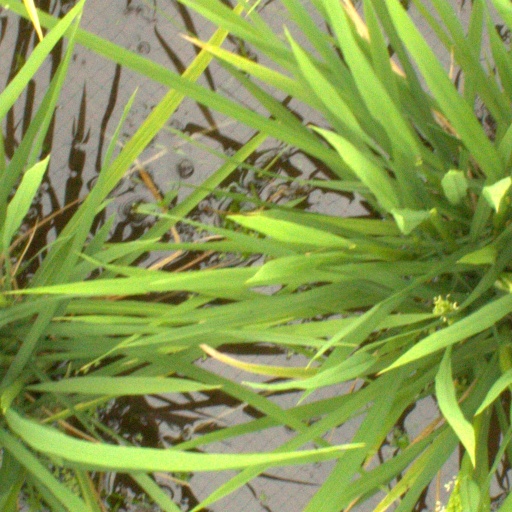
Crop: rice